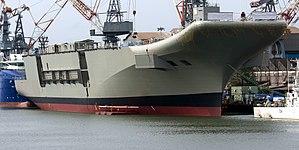
L'INS Vikrant, également appelé porte-avions autochtone 1 est un porte-avions en construction par le chantier naval de Cochin à Kochi, dans l'État du Kerala, pour la marine indienne. C'est le premier porte-avions construit en Inde. Le nom Vikrant signifie « courageux ». La devise du navire est Jayema Sam Yudhi Sprdhah, tirée de Rigveda 1.8.3 et pouvant se traduire par « Je défais ceux qui se battent contre moi ».
La classe Vikrant est une classe de porte-avions de conception indienne, dont la construction a débuté le 11 avril 2005. Le premier des trois bâtiments prévu à l'origine, l'INS Vikrant, devait être lancé en octobre 2010 pour une mise en service dans la marine indienne fin 2014 mais son lancement, fin 2011, fut reporté à en 2012. Il a finalement été lancé le 13 août 2013 et devrait être livré à la marine Indienne en 2019.